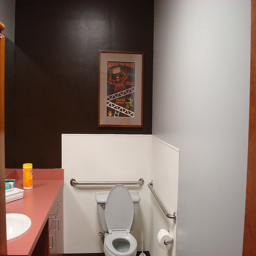
a toilet with some hand rails above it
A toilet sits beneath a framed drawing of a gorilla.
A very oddly decorated small rest room with a picture.
a small bathroom with just a toilet and sink
A bathroom that has a picture over the toilet.